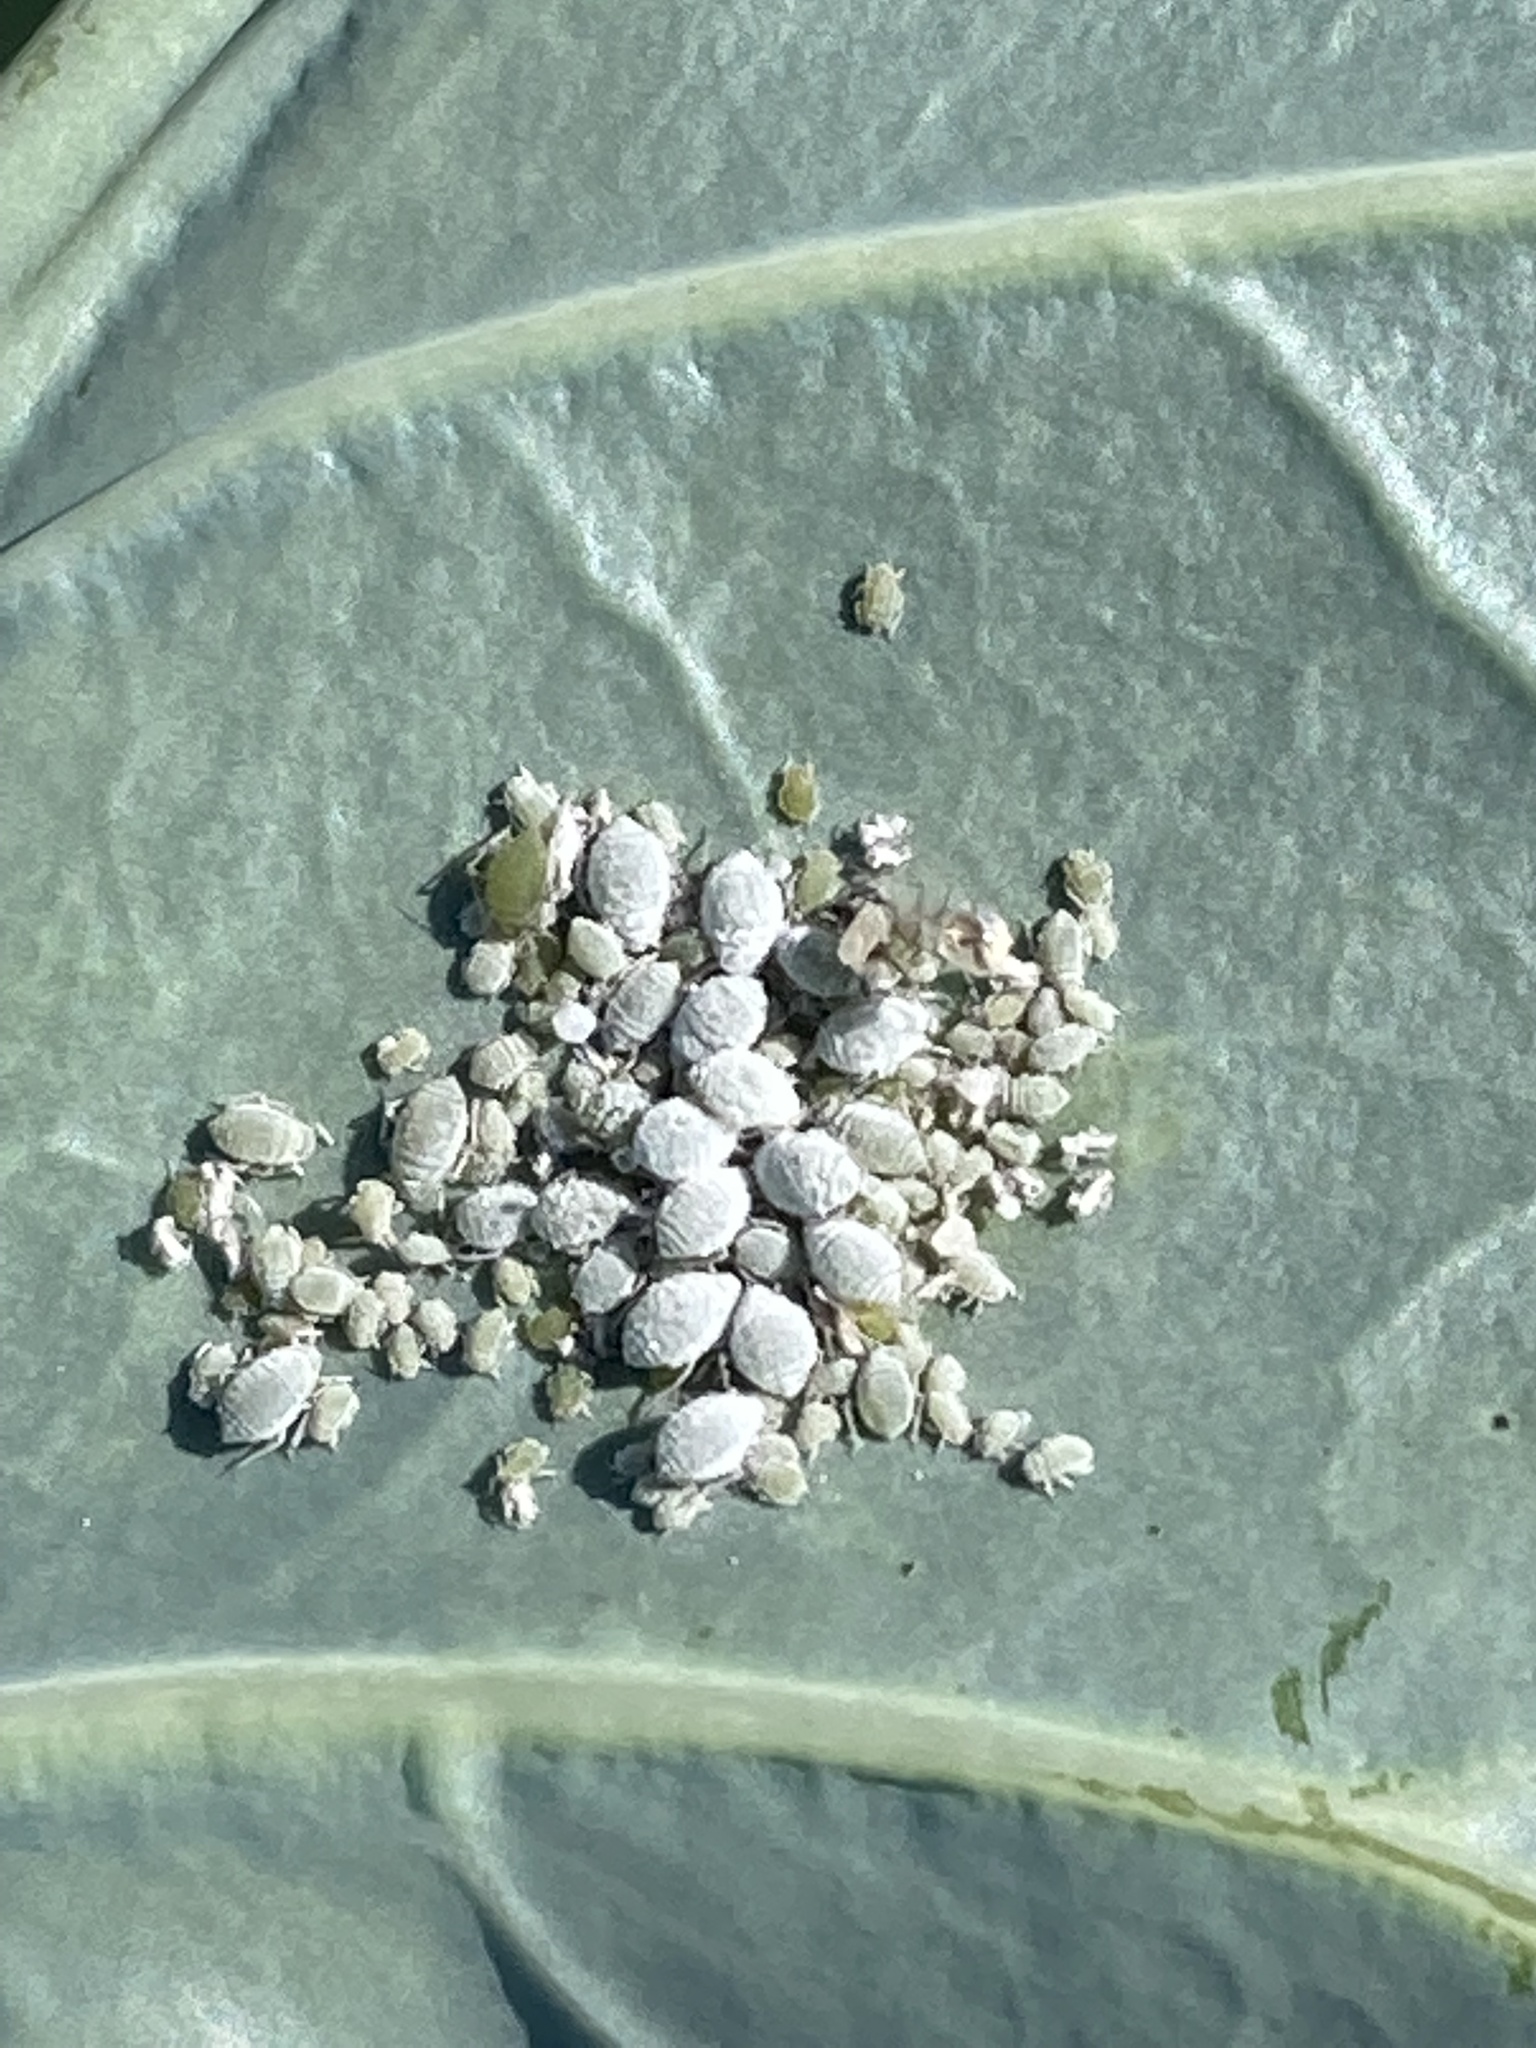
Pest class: cabbage_aphid